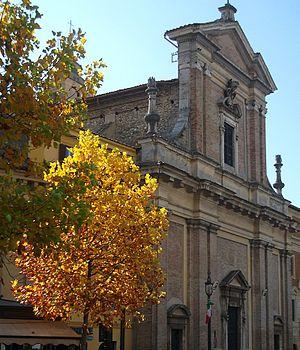
La liste suivante recense les cathédrales en Italie.
Le diocèse suburbicaire de Sabina-Poggio Mirteto est l'un des sept diocèses situés proche de Rome et dépendant du diocèse romain.